Boreal woodland caribou

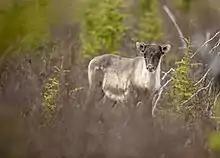
A boreal woodland caribou calf

Female boreal woodland caribou reach maturity at 16 months, and males at 18–20. Males usually do not breed before reaching three or four years of age, due to the hierarchical nature of the herd and competition with older males. Their reproduction rate is low. Breeding occurs at the end of September and the beginning of October. Calves are born in mid-June. Precise dates may vary based on geographical region. For conservation and herd management purposes, migratory herds are often defined in terms of female natal philopatry or natal homing – the tendency to return to natal calving areas. Female boreal woodland caribou and their newborn calves are more vulnerable to predation than migratory caribou, as they often calve separate from the rest of the herd and remain solitary until mid-winter.